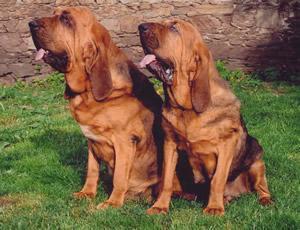
bloodhound